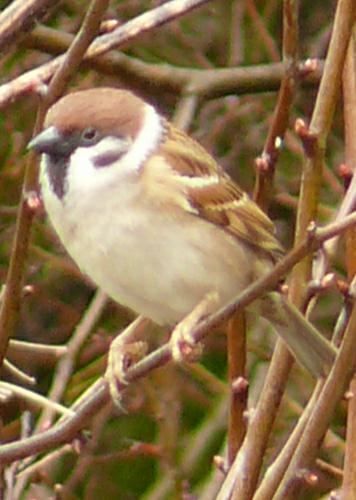
A photo of a tree sparrow